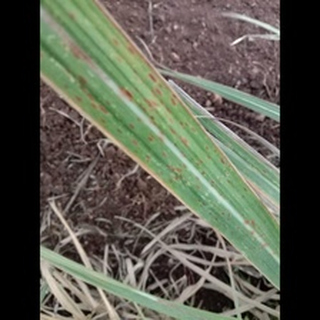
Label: sugarcane_rust